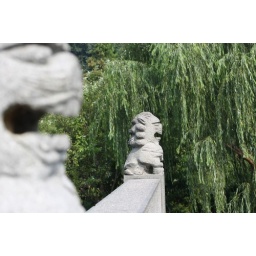
the stone lion standing in the bridge.